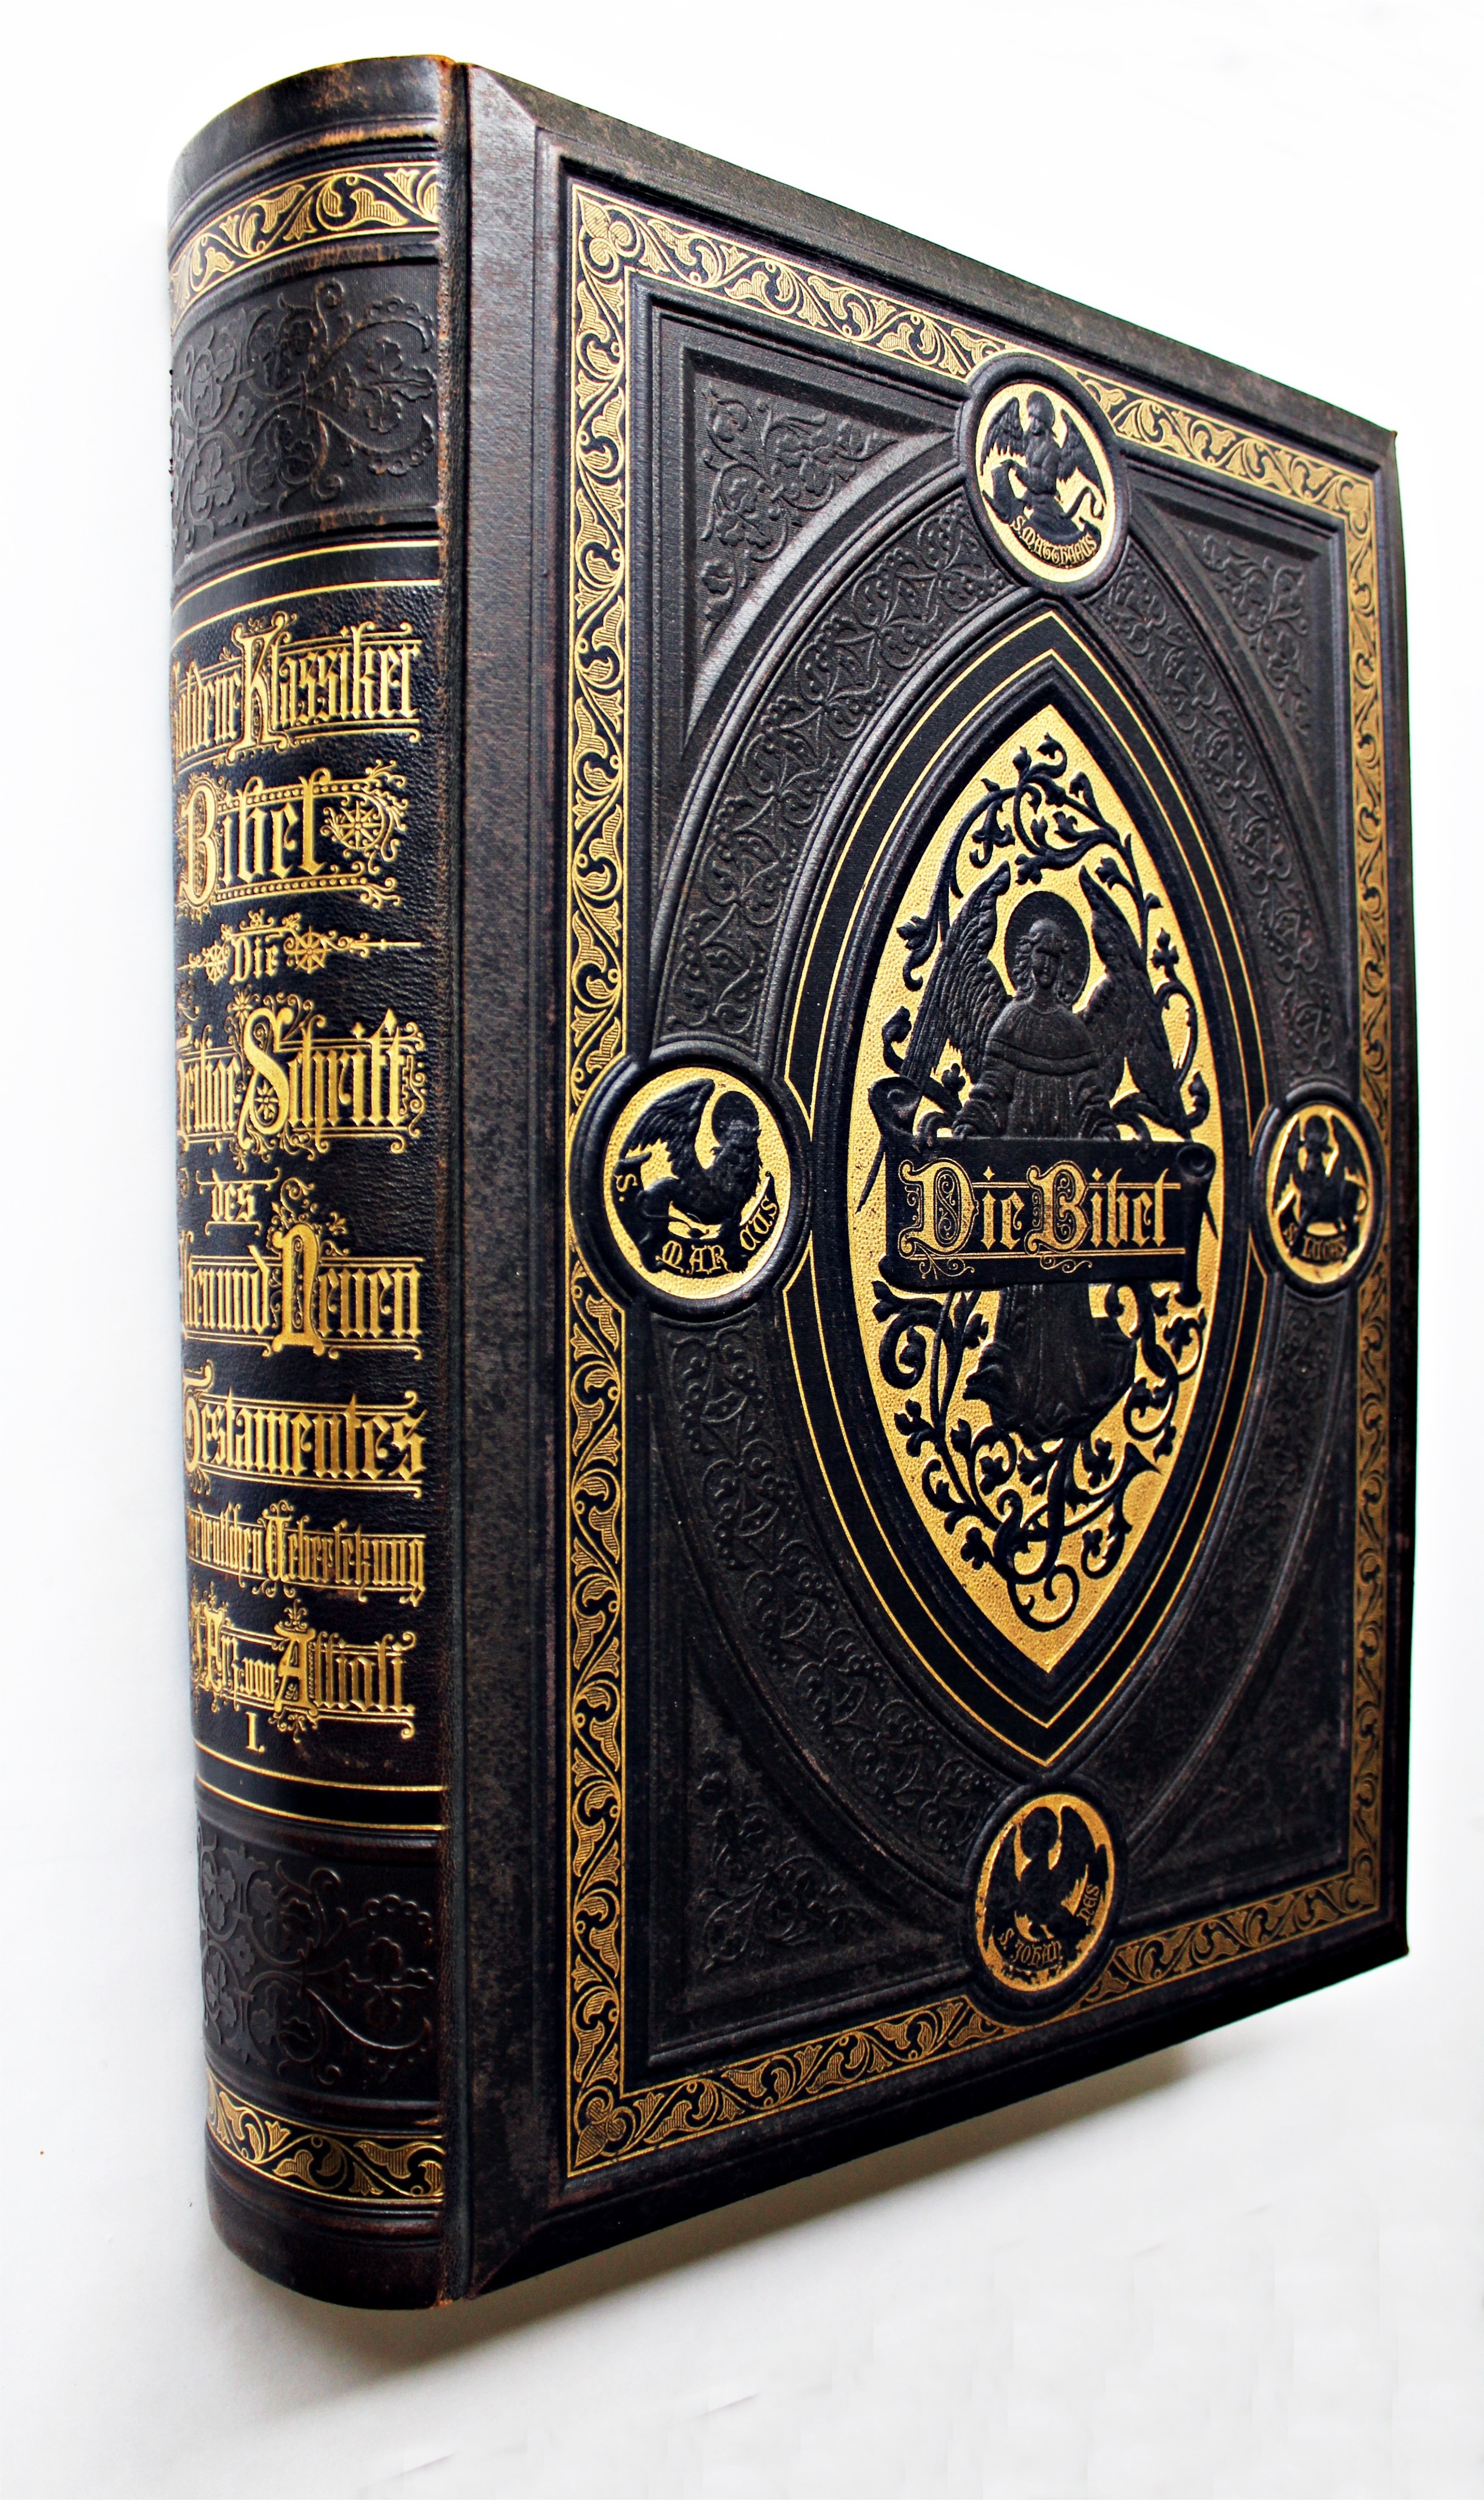
book, religion, christian, bible, gold, faith, man made object, the art of book binding, leather bound, distilled beverage